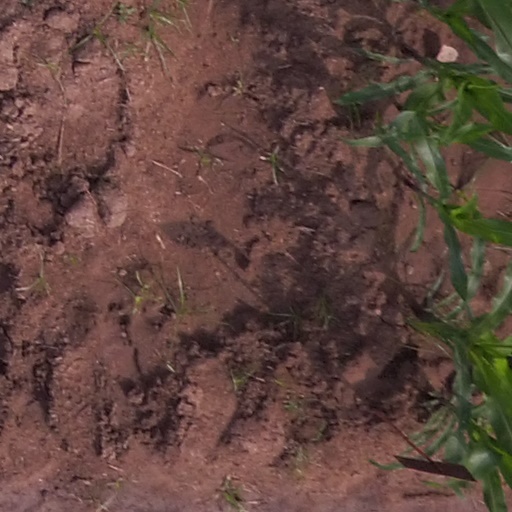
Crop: maize; corn